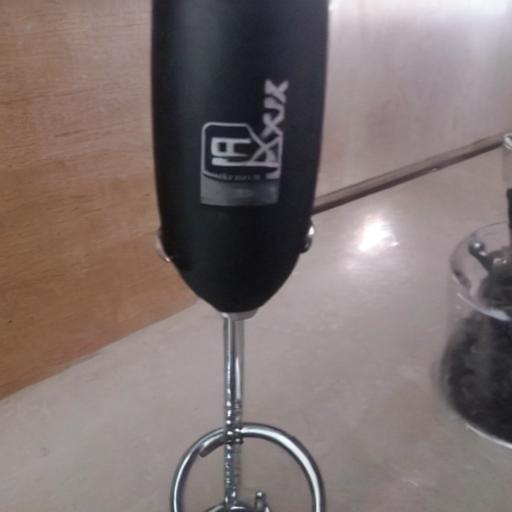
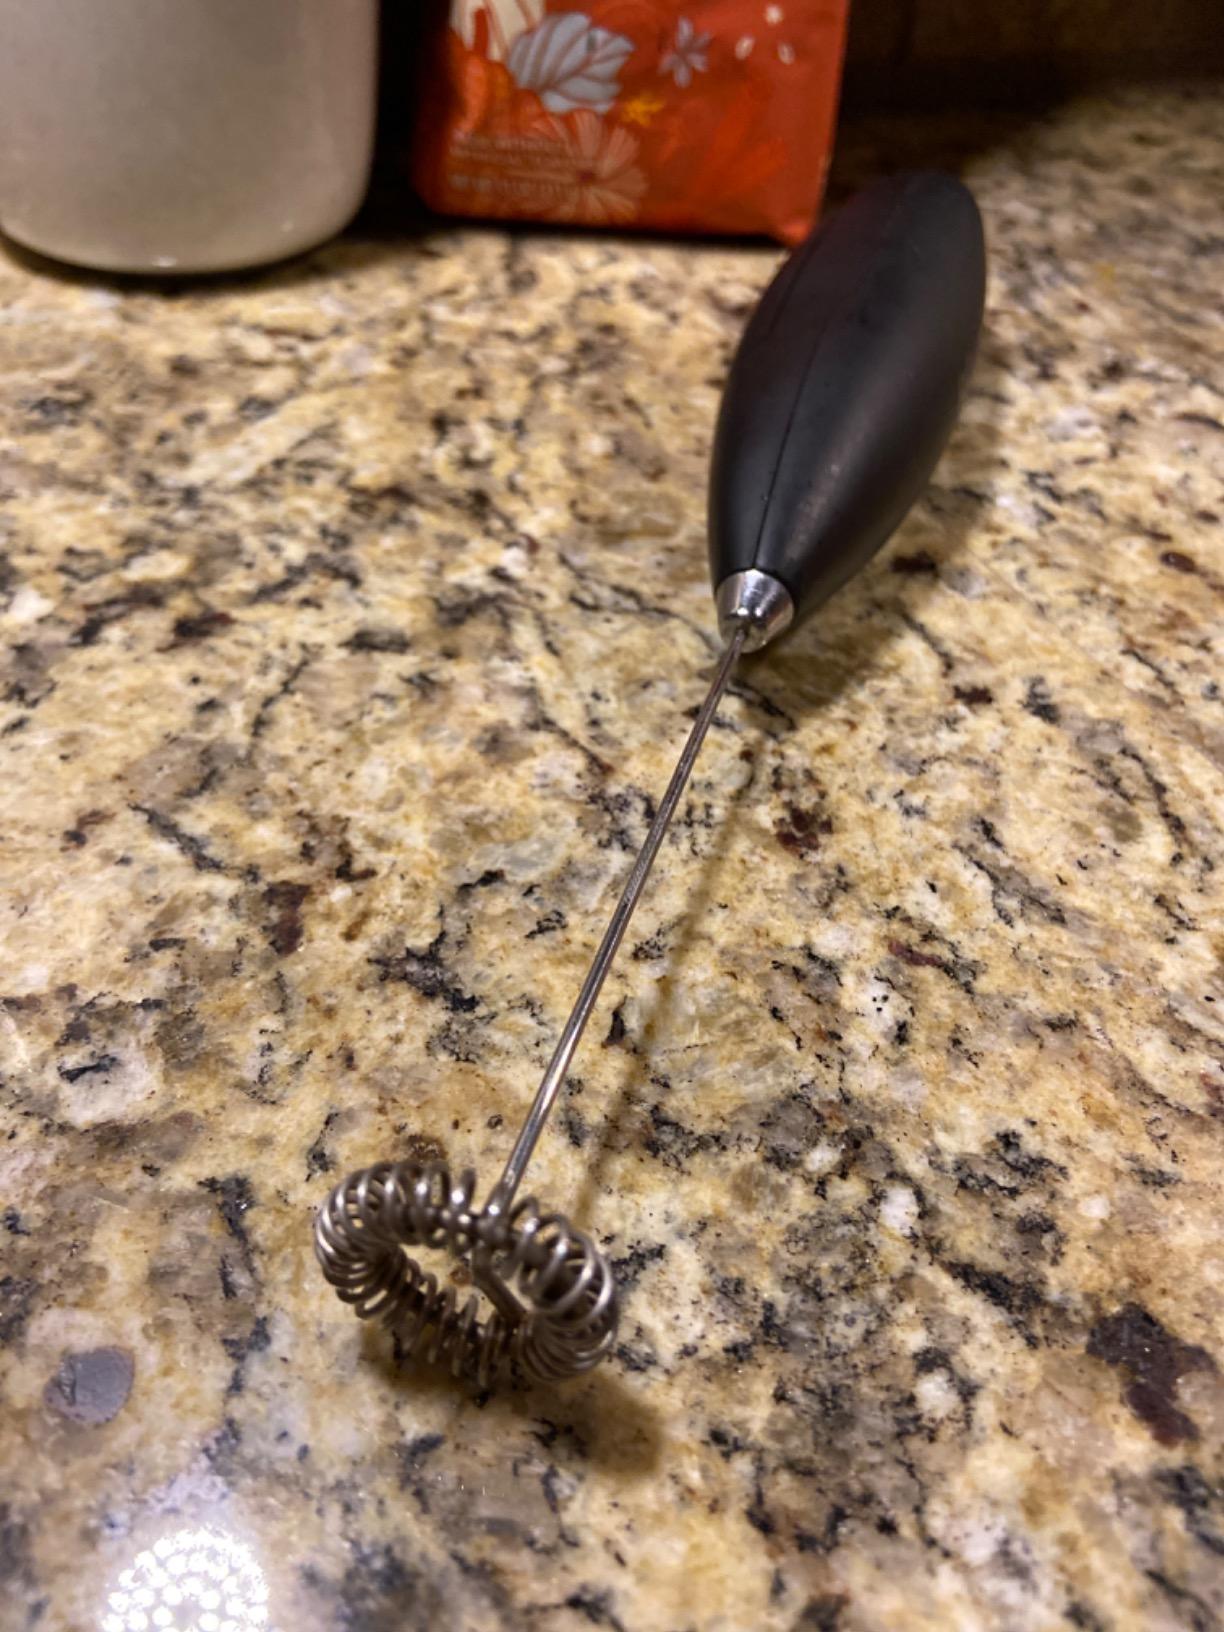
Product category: items_mixer
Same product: no